Majiabang culture

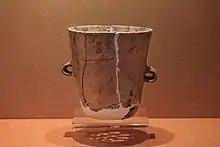
Majiabang red pottery.

In the Majiabang culture, all the pottery from the early period and most from the late period was handmade. Compared with the early period, the late period contained more types and styles of pottery. People made the pottery objects for with a particular function in mind. For example, pottery, pots, jars, bowls, etc. Those were important in their daily life, like cooking, drinking, and rituals. In the early period, people were using the mud from the bank, firewood that was heaped and the level earth to make the pottery, while in the late period, they started to put the red cover on the pottery. Besides that, those pottery objects also could be used as burial objects, this could be proved through the archaeological discoveries from those tombs.